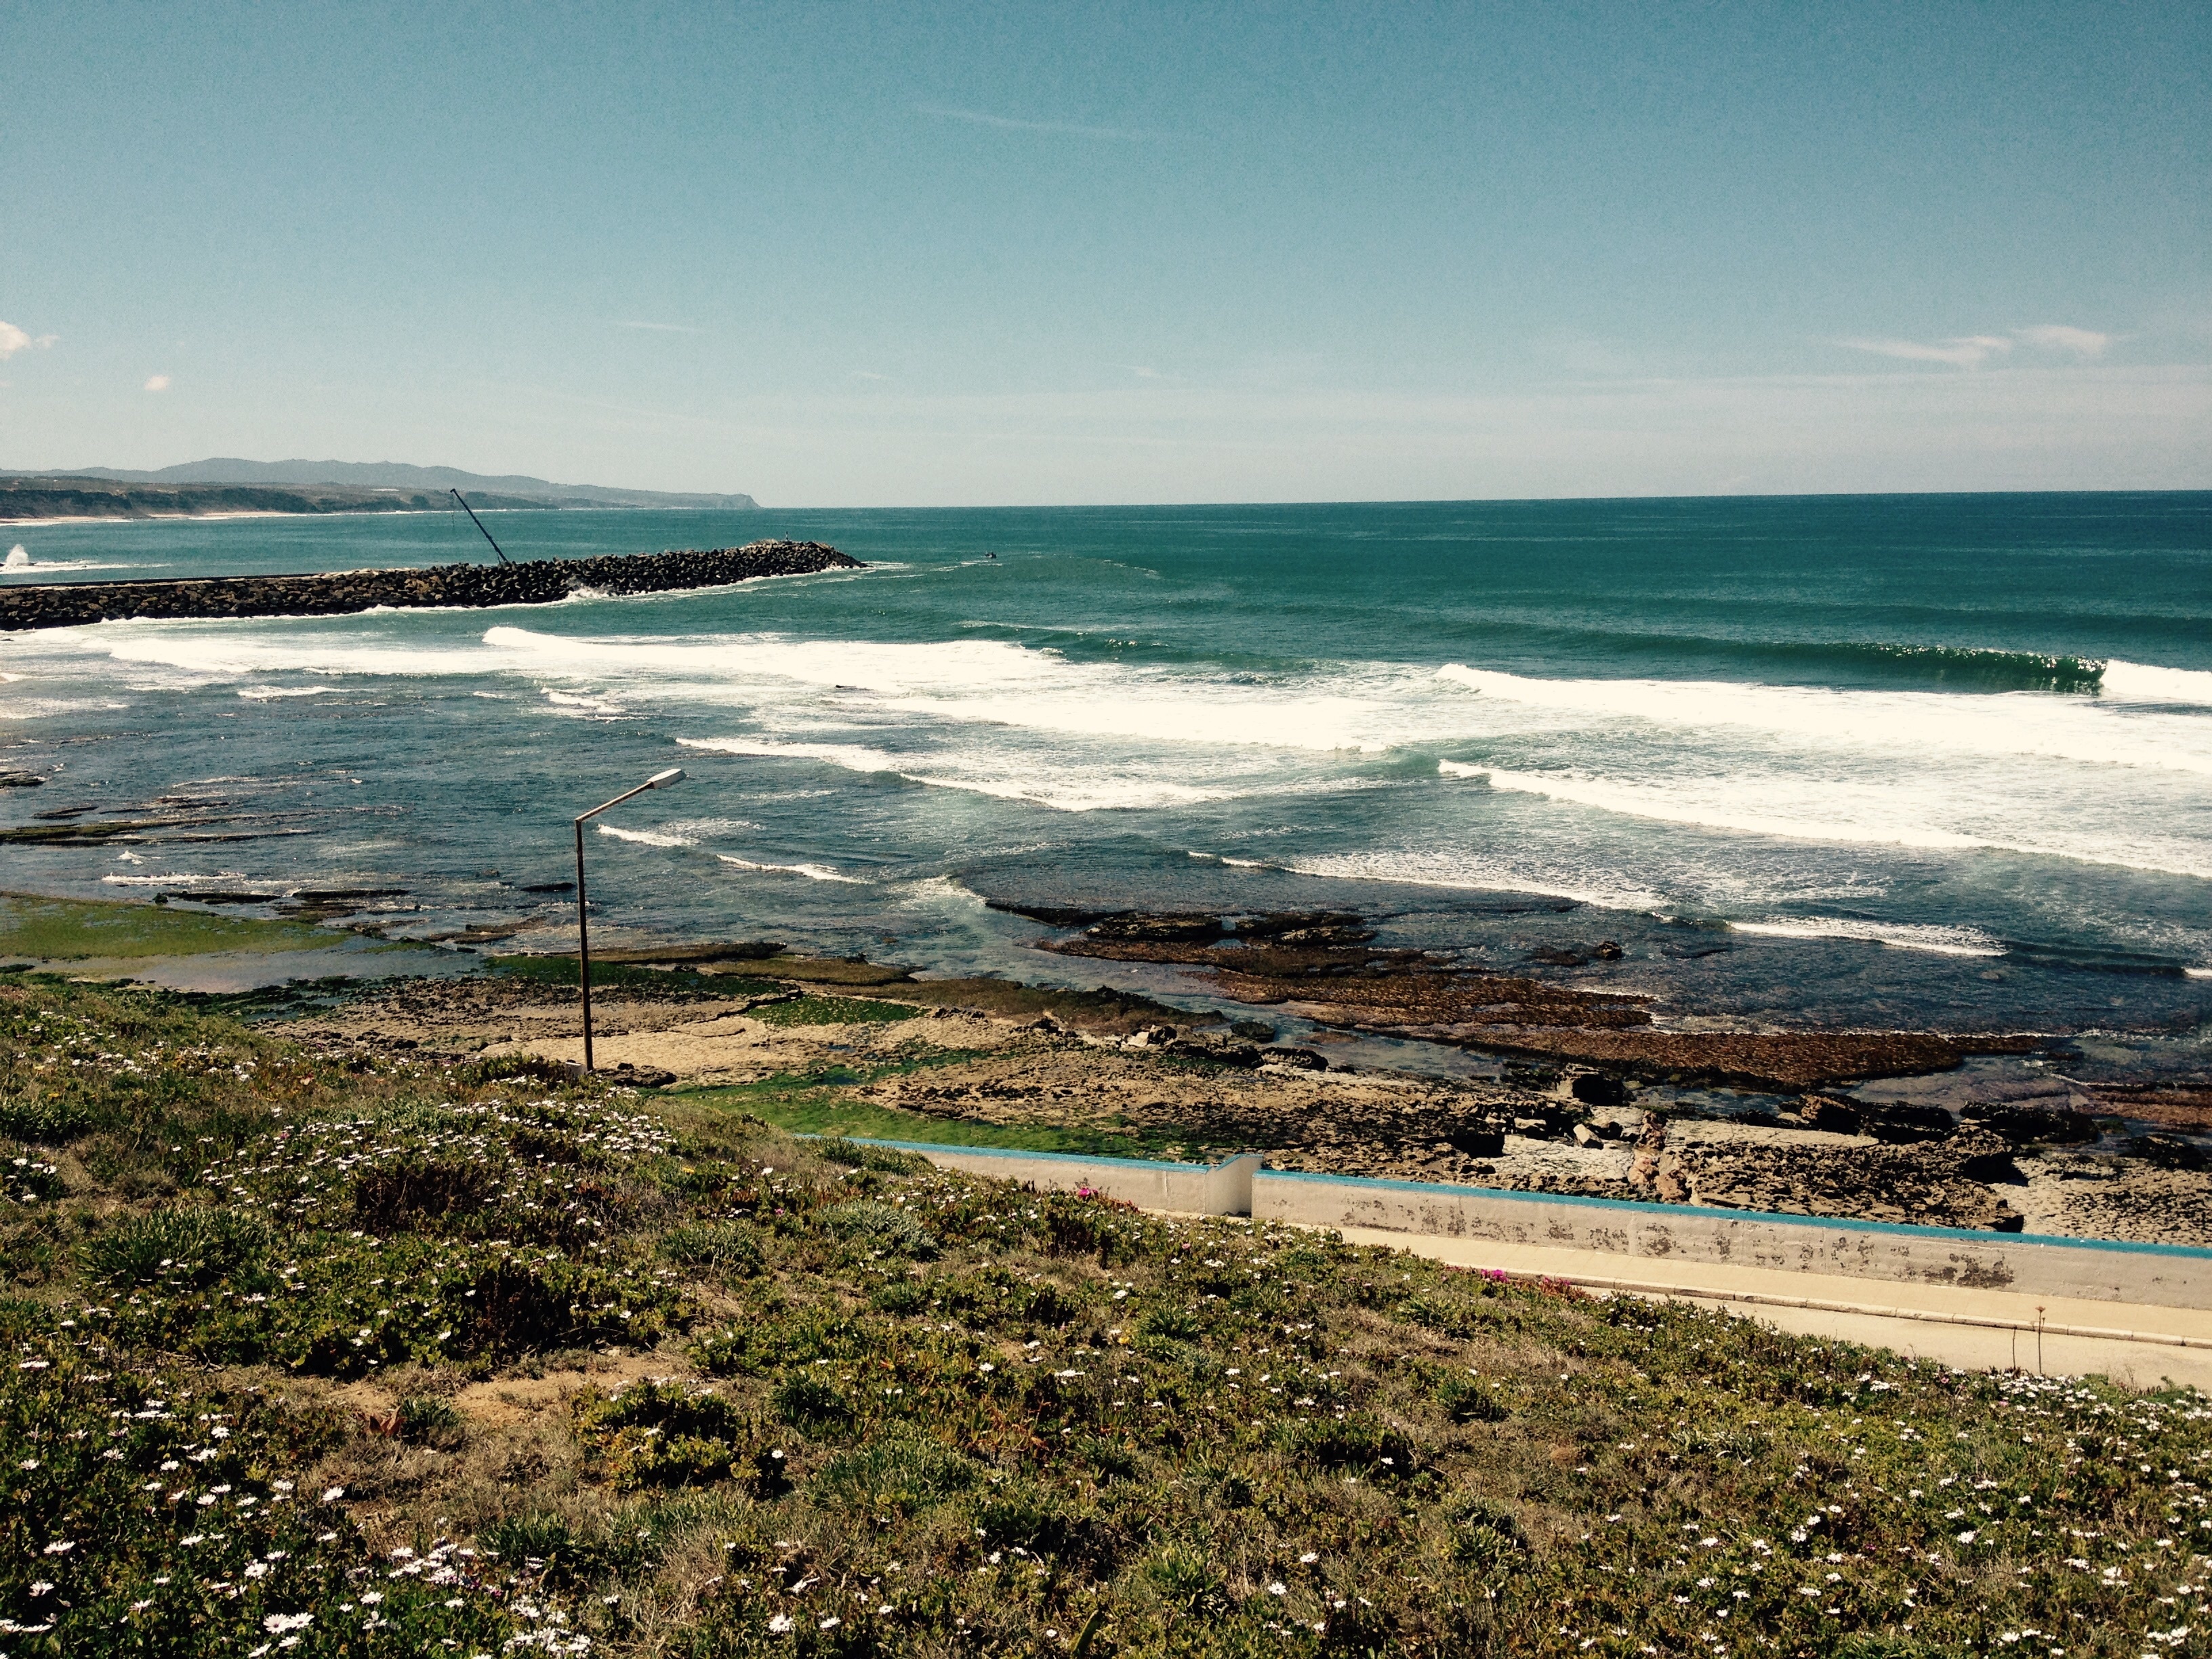
beach, sea, coast, water, ocean, horizon, shore, wave, cliff, cove, bay, terrain, body of water, portugal, cape, aerial photography